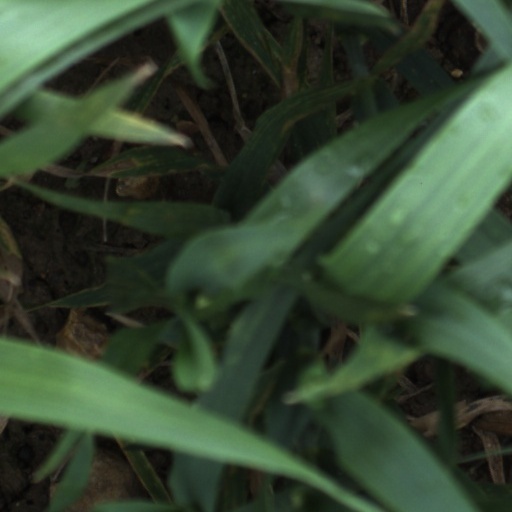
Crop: wheat